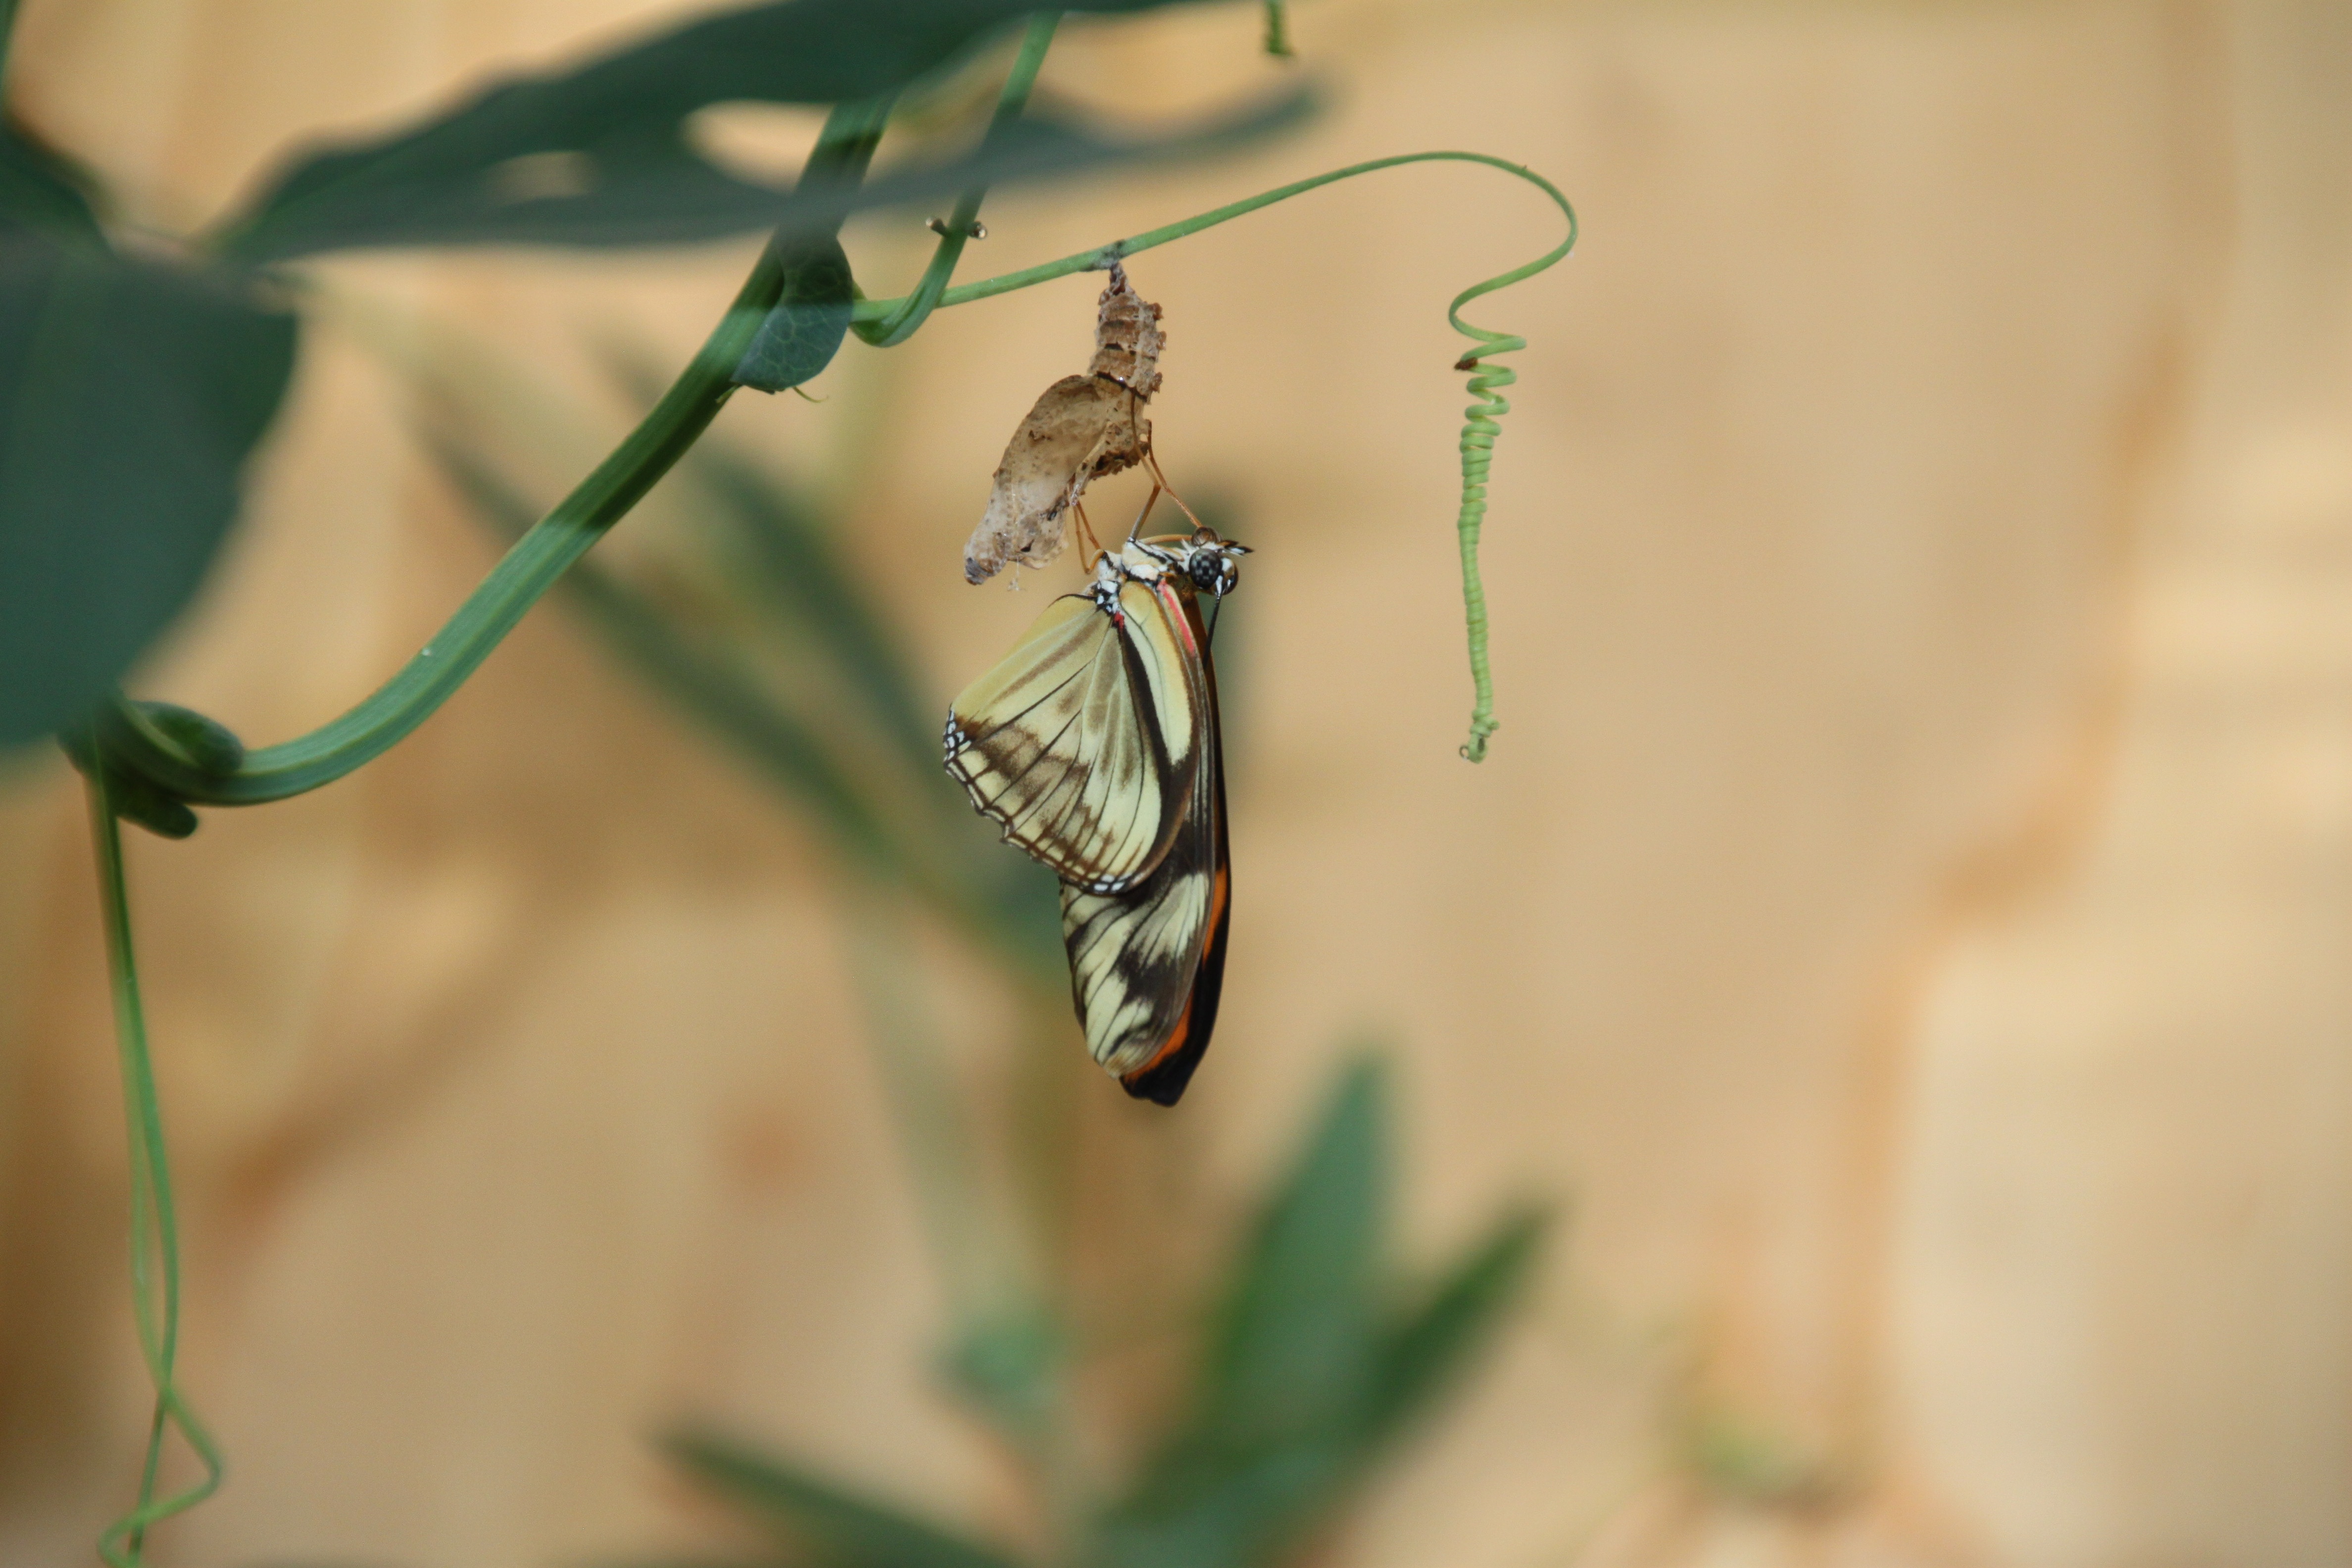
nature, branch, photography, leaf, flower, green, insect, botany, butterfly, flora, fauna, invertebrate, twig, close up, reveal, macro photography, zutphen, arthropod, butterfly garden, pollinator, plant stem, moths and butterflies